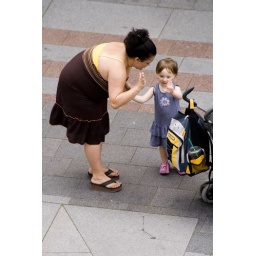
This is adorable, a mother teaching her daughter how to cross the road by watching the traffic lights.